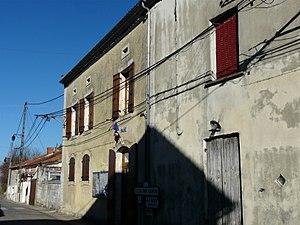
La mairie de Cercles, Dordogne, France.
Cercles est une ancienne commune française située dans le département de la Dordogne, en région Nouvelle-Aquitaine.